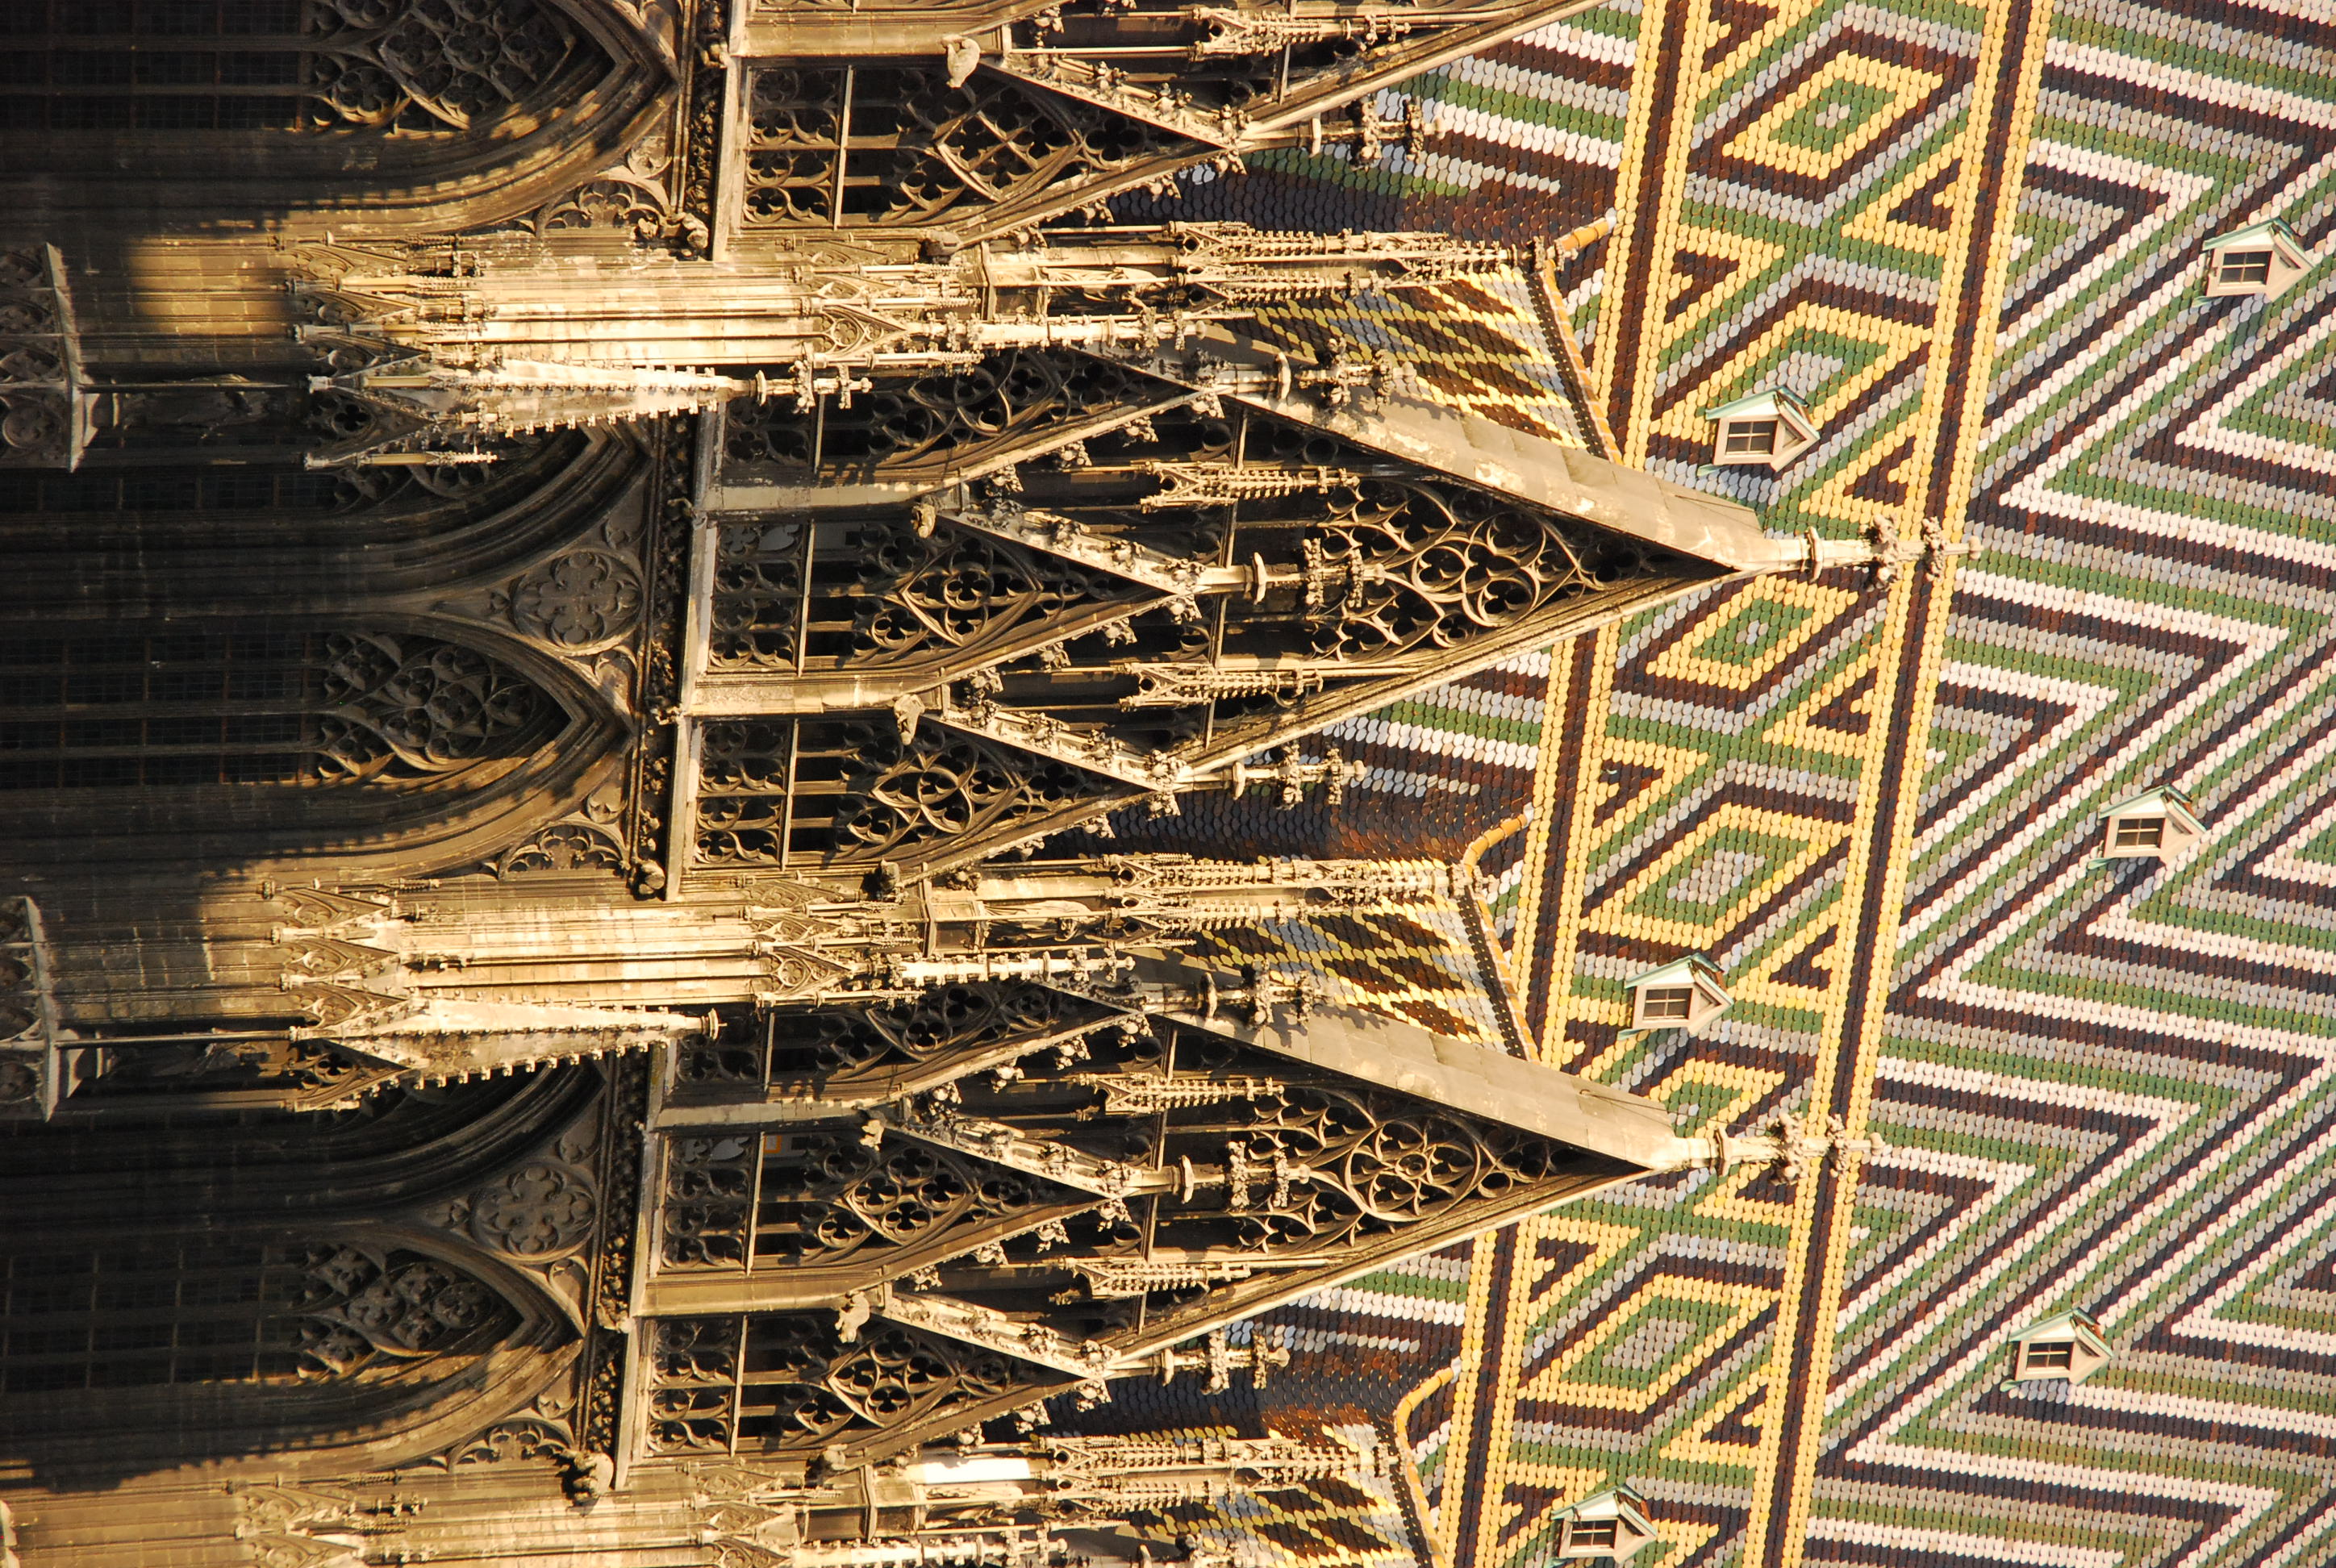
project, structure, metal, line, wood, pattern